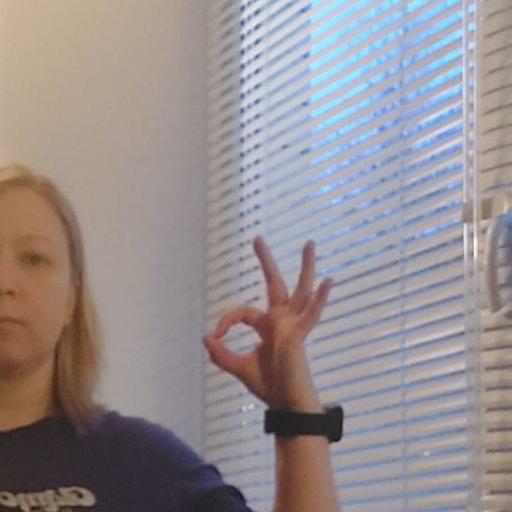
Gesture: ok